Taxis of London

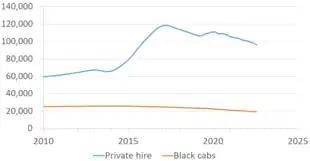
Taxis and private hire driver licences in London from 2010 to 2022

The Public Carriage Office (PCO), which regulated and licenses taxis and private hire (commonly known as minicabs) was transferred from the Metropolitan Police to become part of Transport for London in 2000." In 2015, there were around 298,000 licensed drivers in England, of which 164,000 were private hire licences, 62,000 were taxi licences and 72,000 were dual licences. Greater London, a metropolitan area with a population of about 8 million, has no grid plan laying out streets either parallel or at right angles to each other; thus the streets of London follow complex patterns.